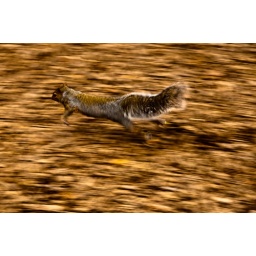
the face a squirrel makes when being chased by a dog !!